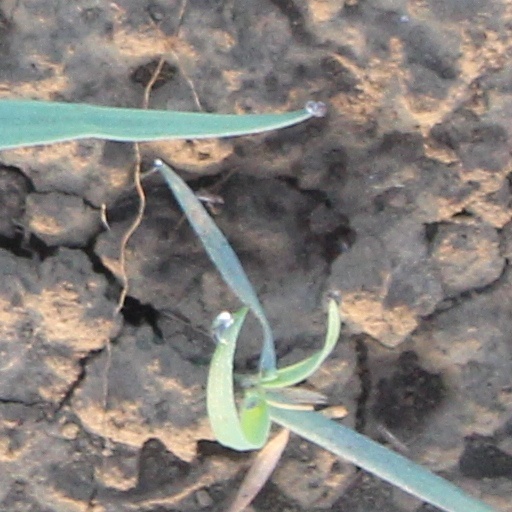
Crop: wheat